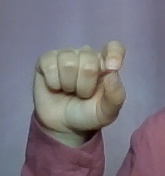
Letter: fa